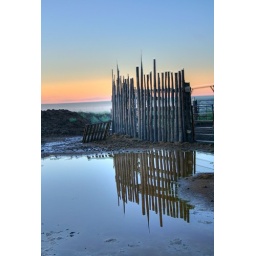
Reflections on the water in the horse corral at the Diamond M Ranch near Firstview, Colorado